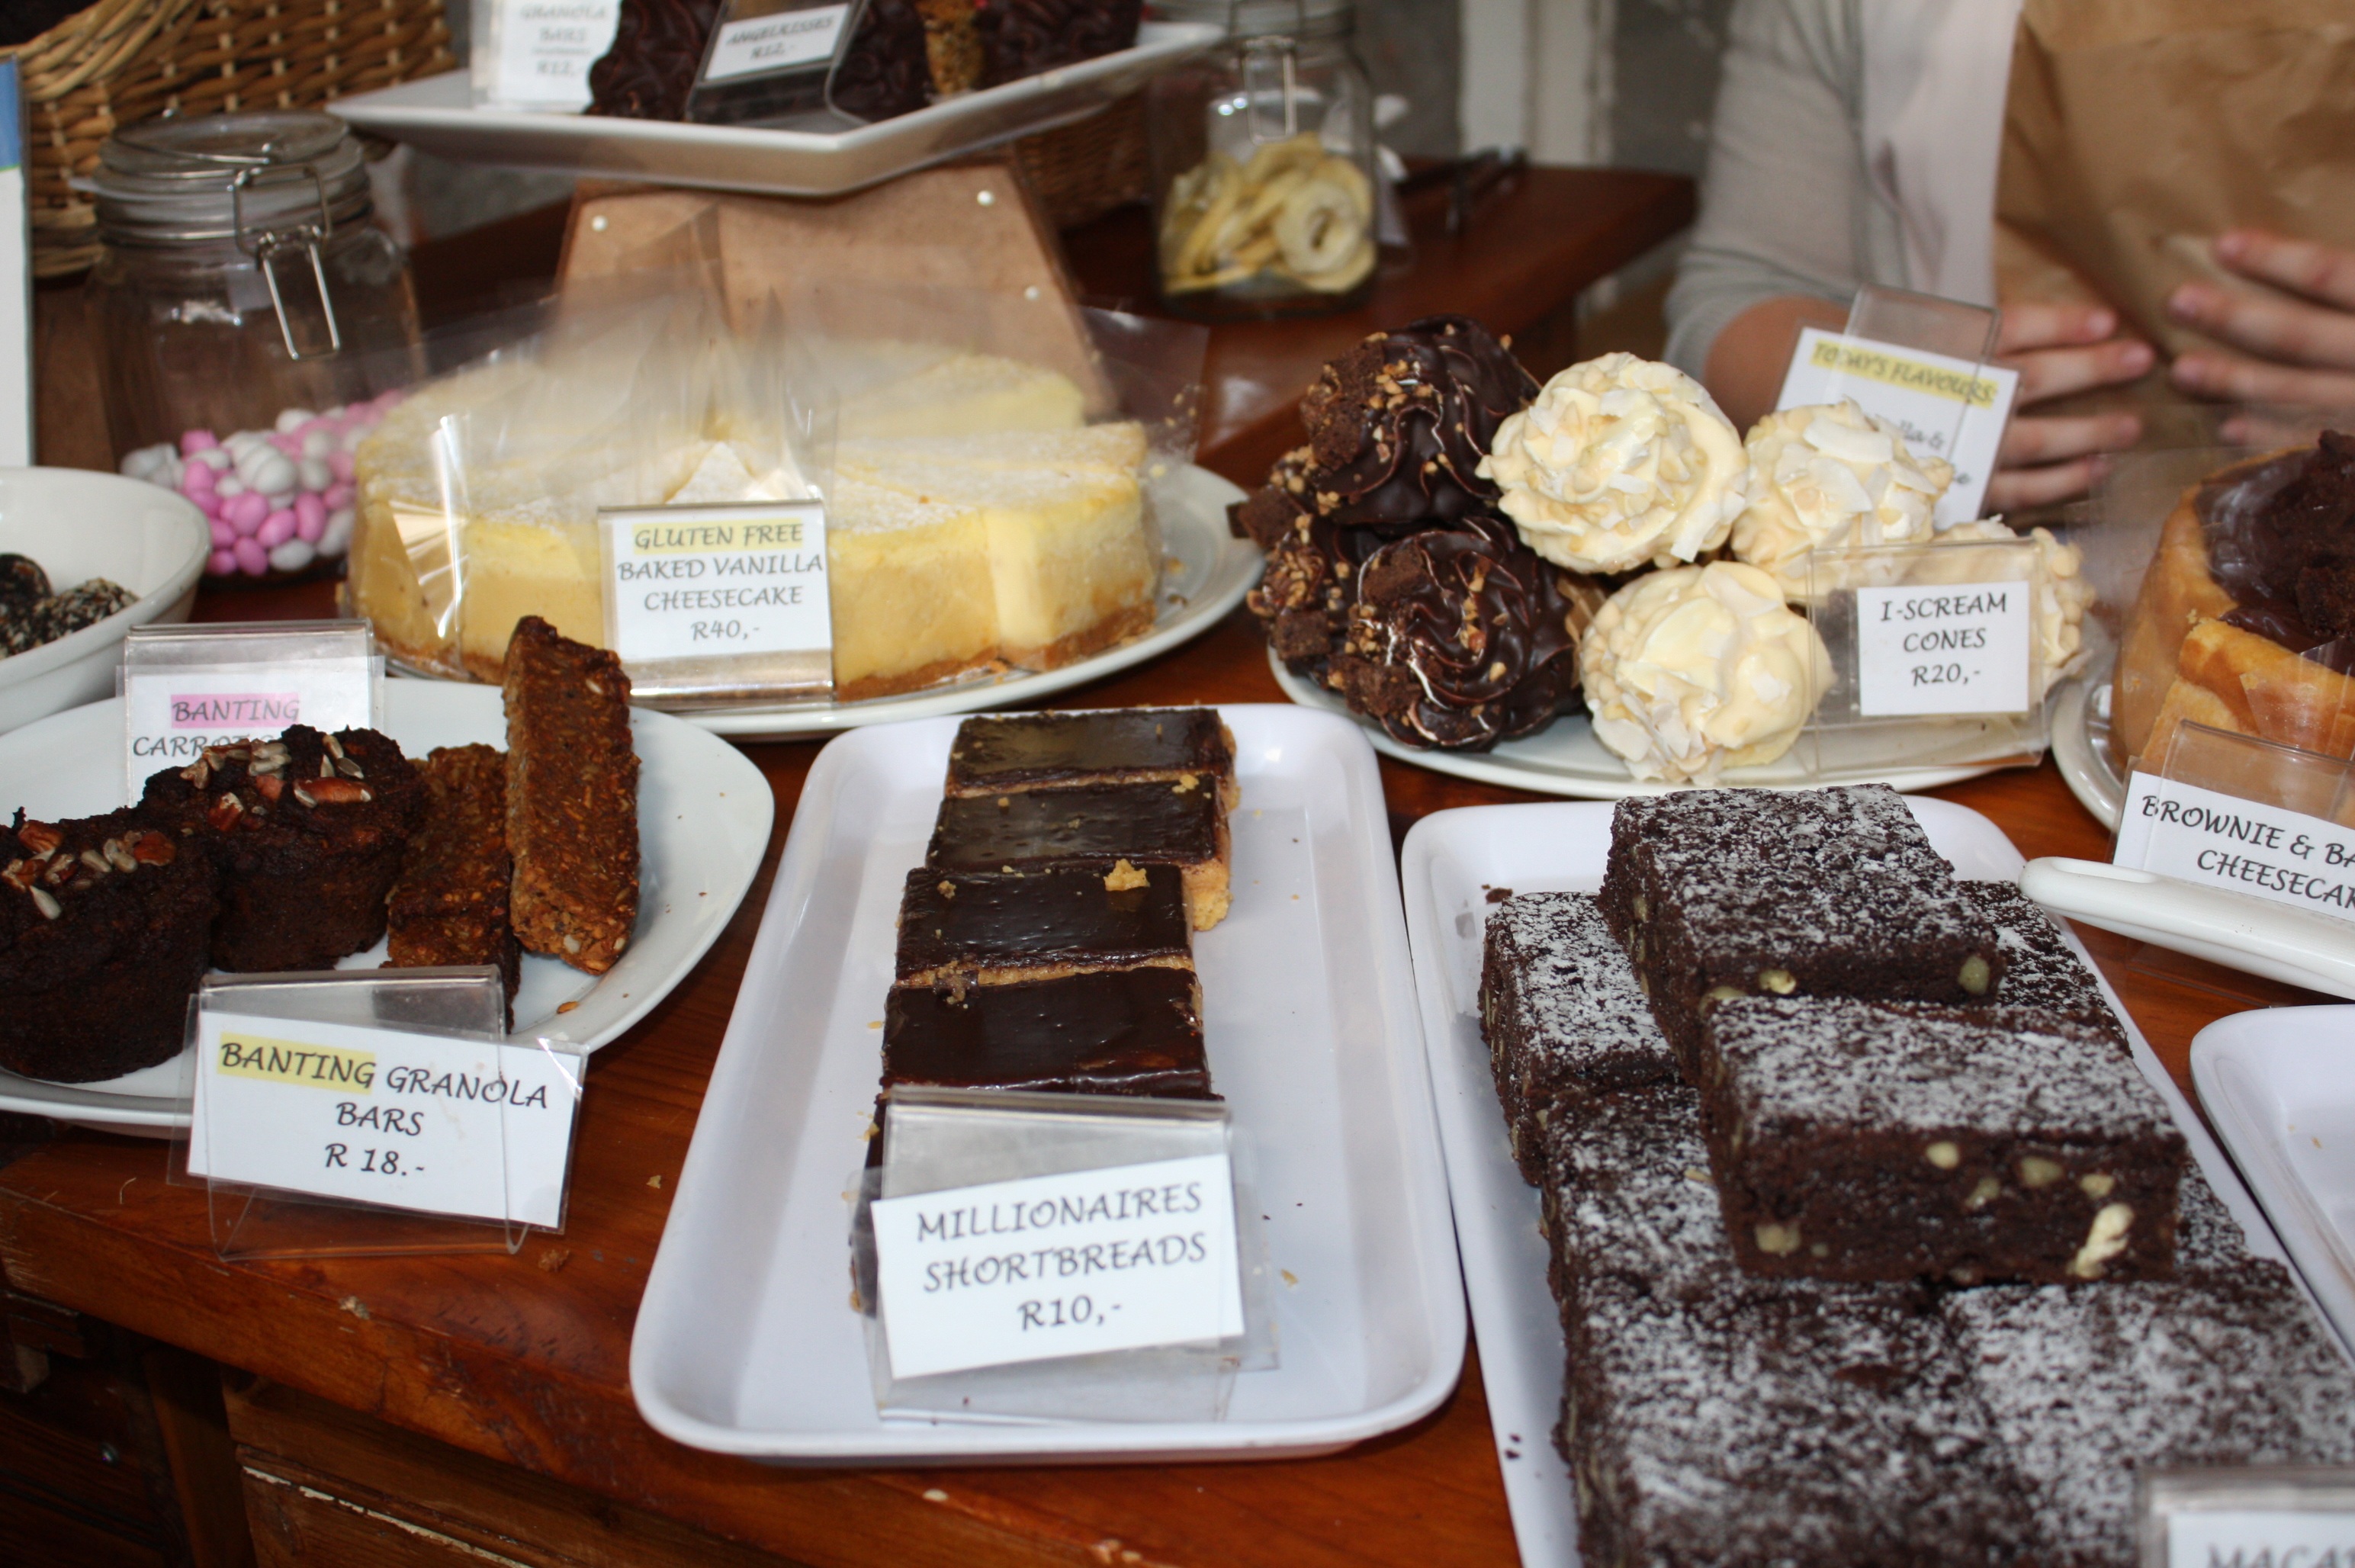
leather, sweet, meal, food, chocolate, baking, dessert, delicious, cake, bakery, bake, sweetness, brunch, patisserie, flavor